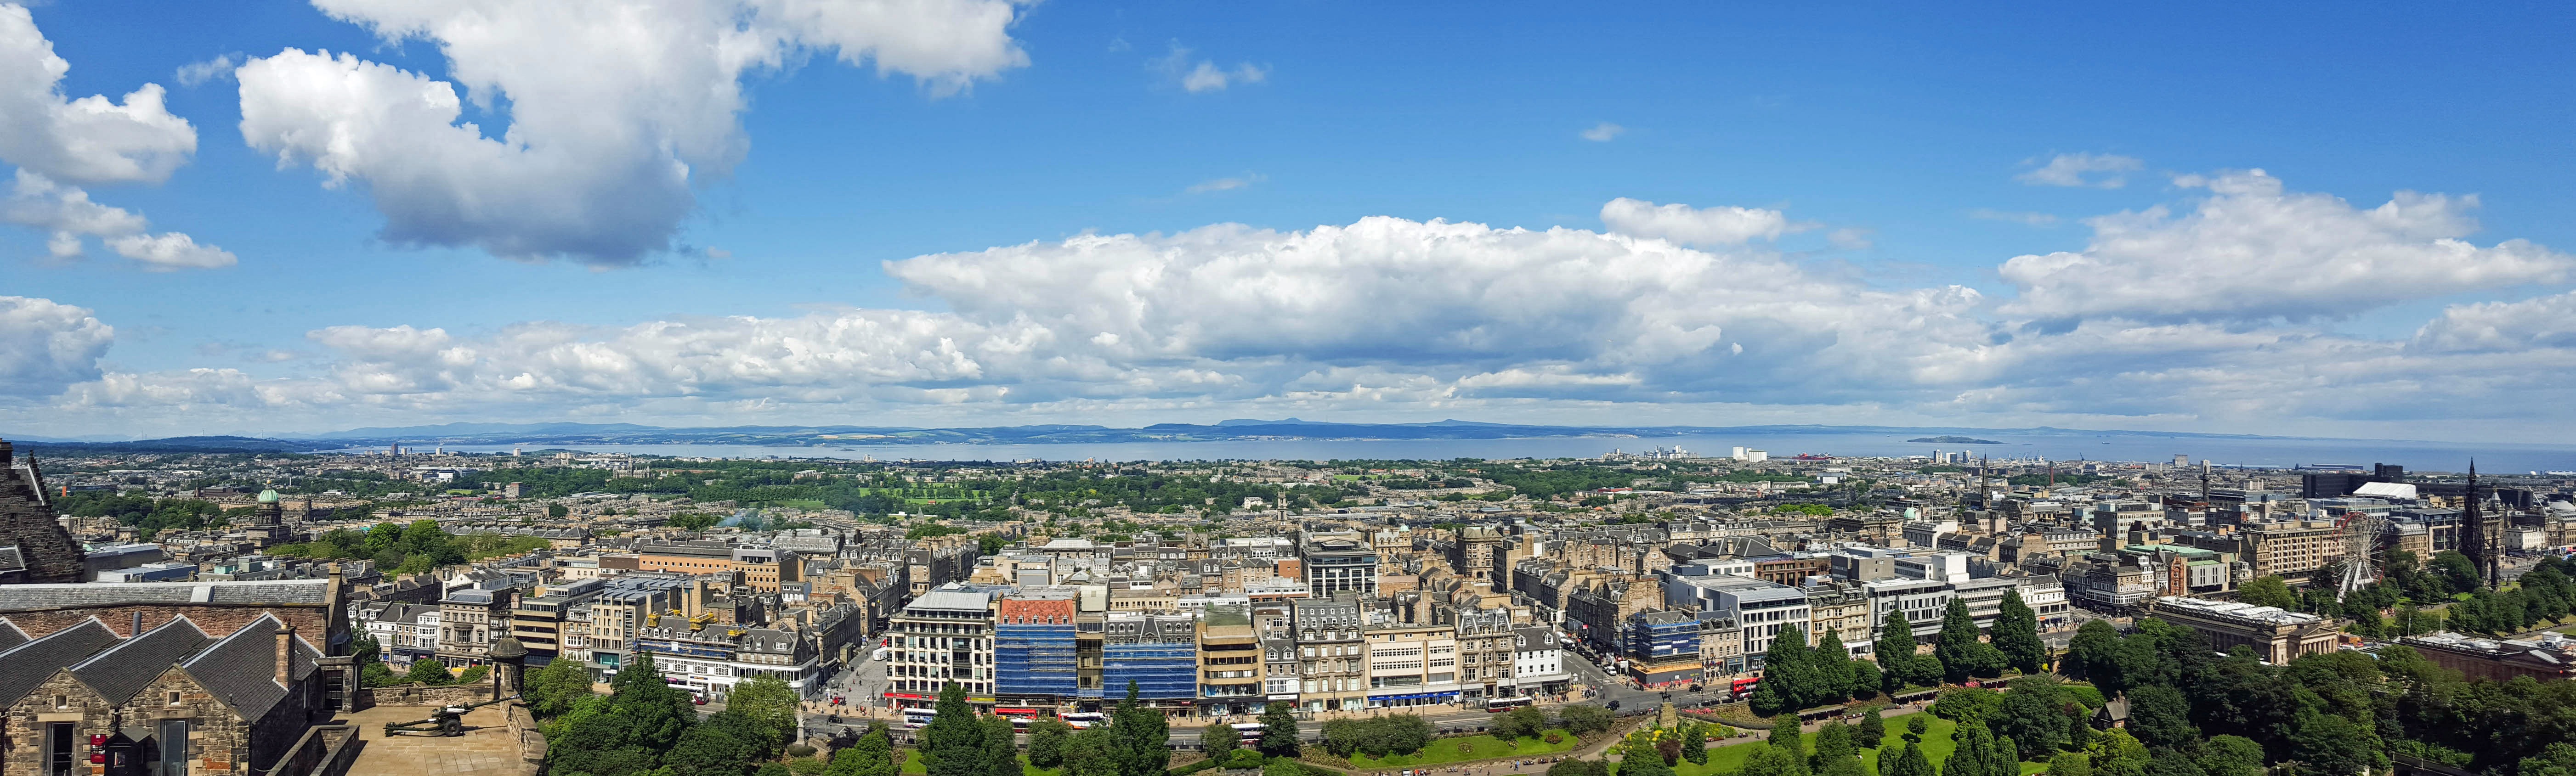
horizon, skyline, photography, town, view, city, cityscape, panorama, city view, england, scotland, edinburgh, over the rooftops, historical city, residential area, human settlement